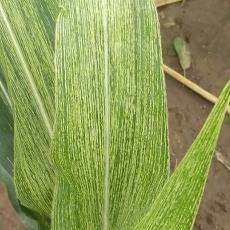
Crop: Maize
Condition: stripe-d